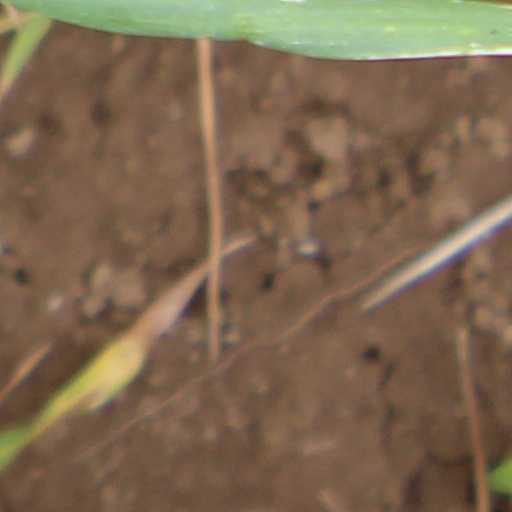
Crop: wheat